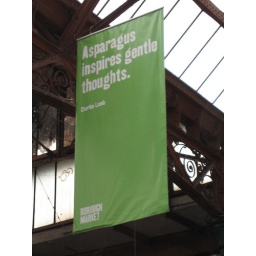
A great sign in bouroughs market